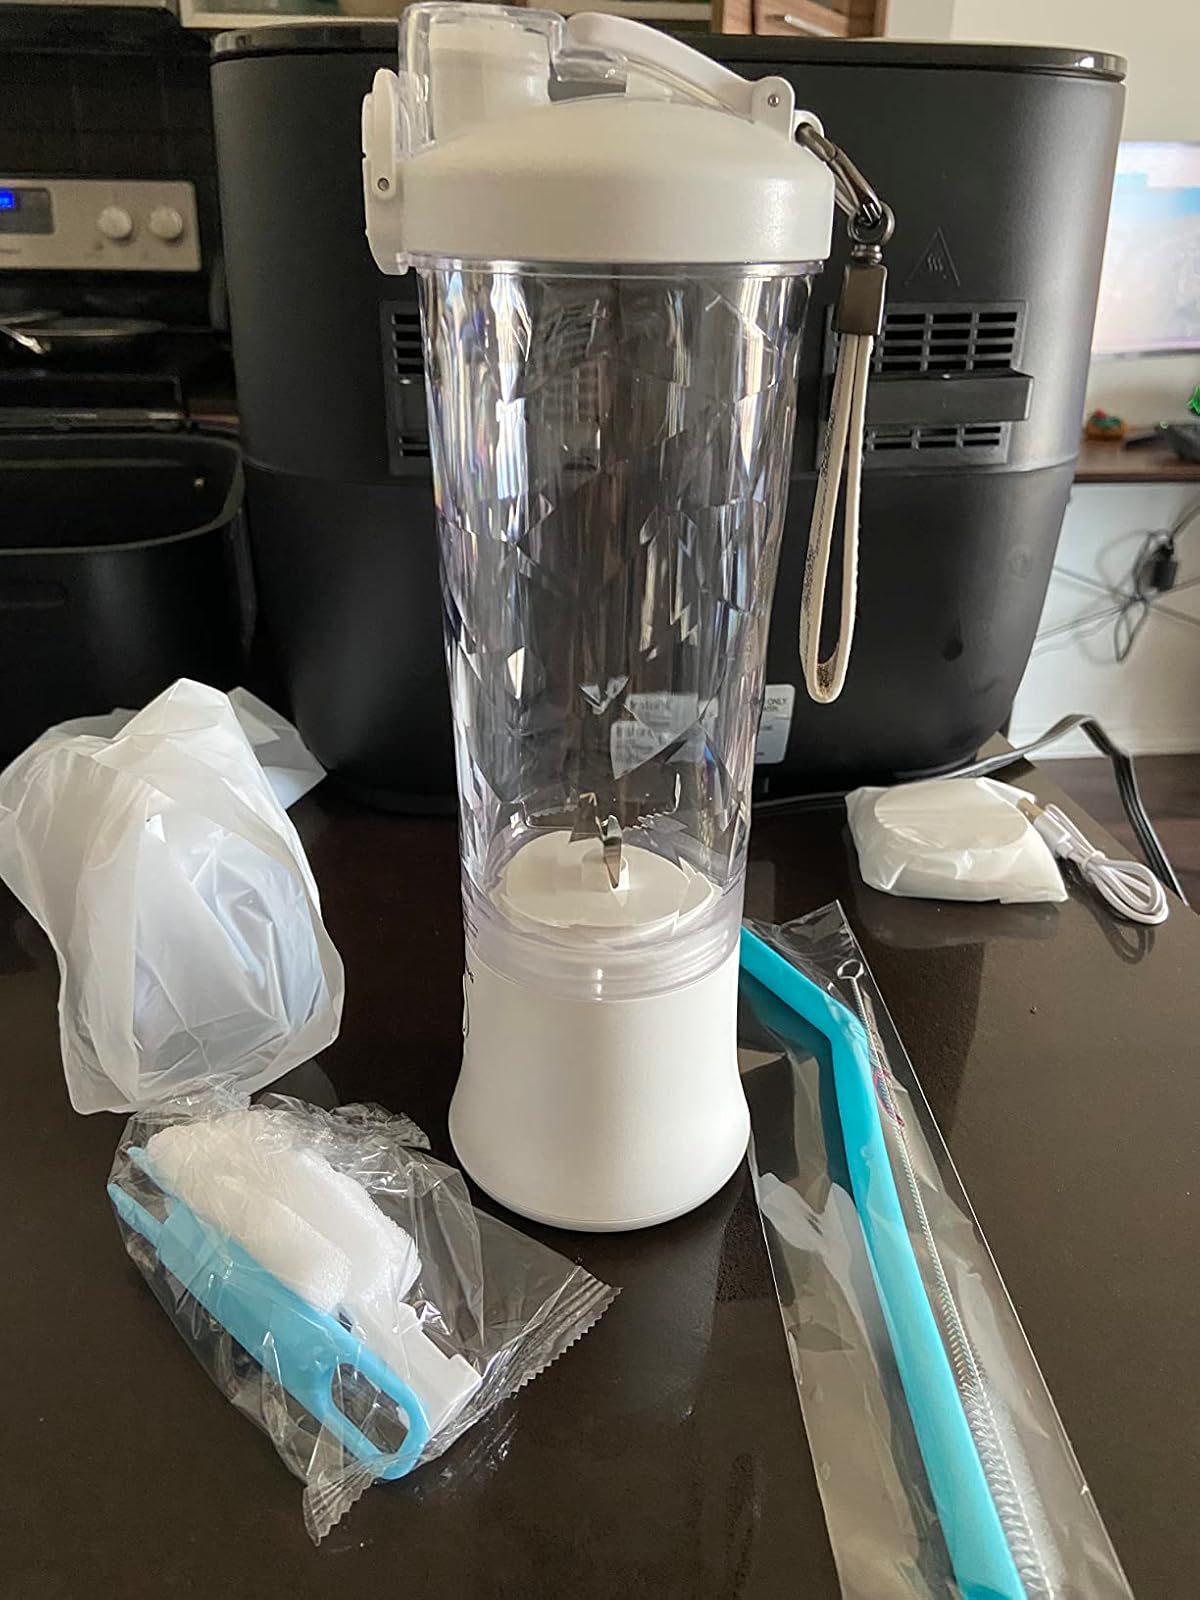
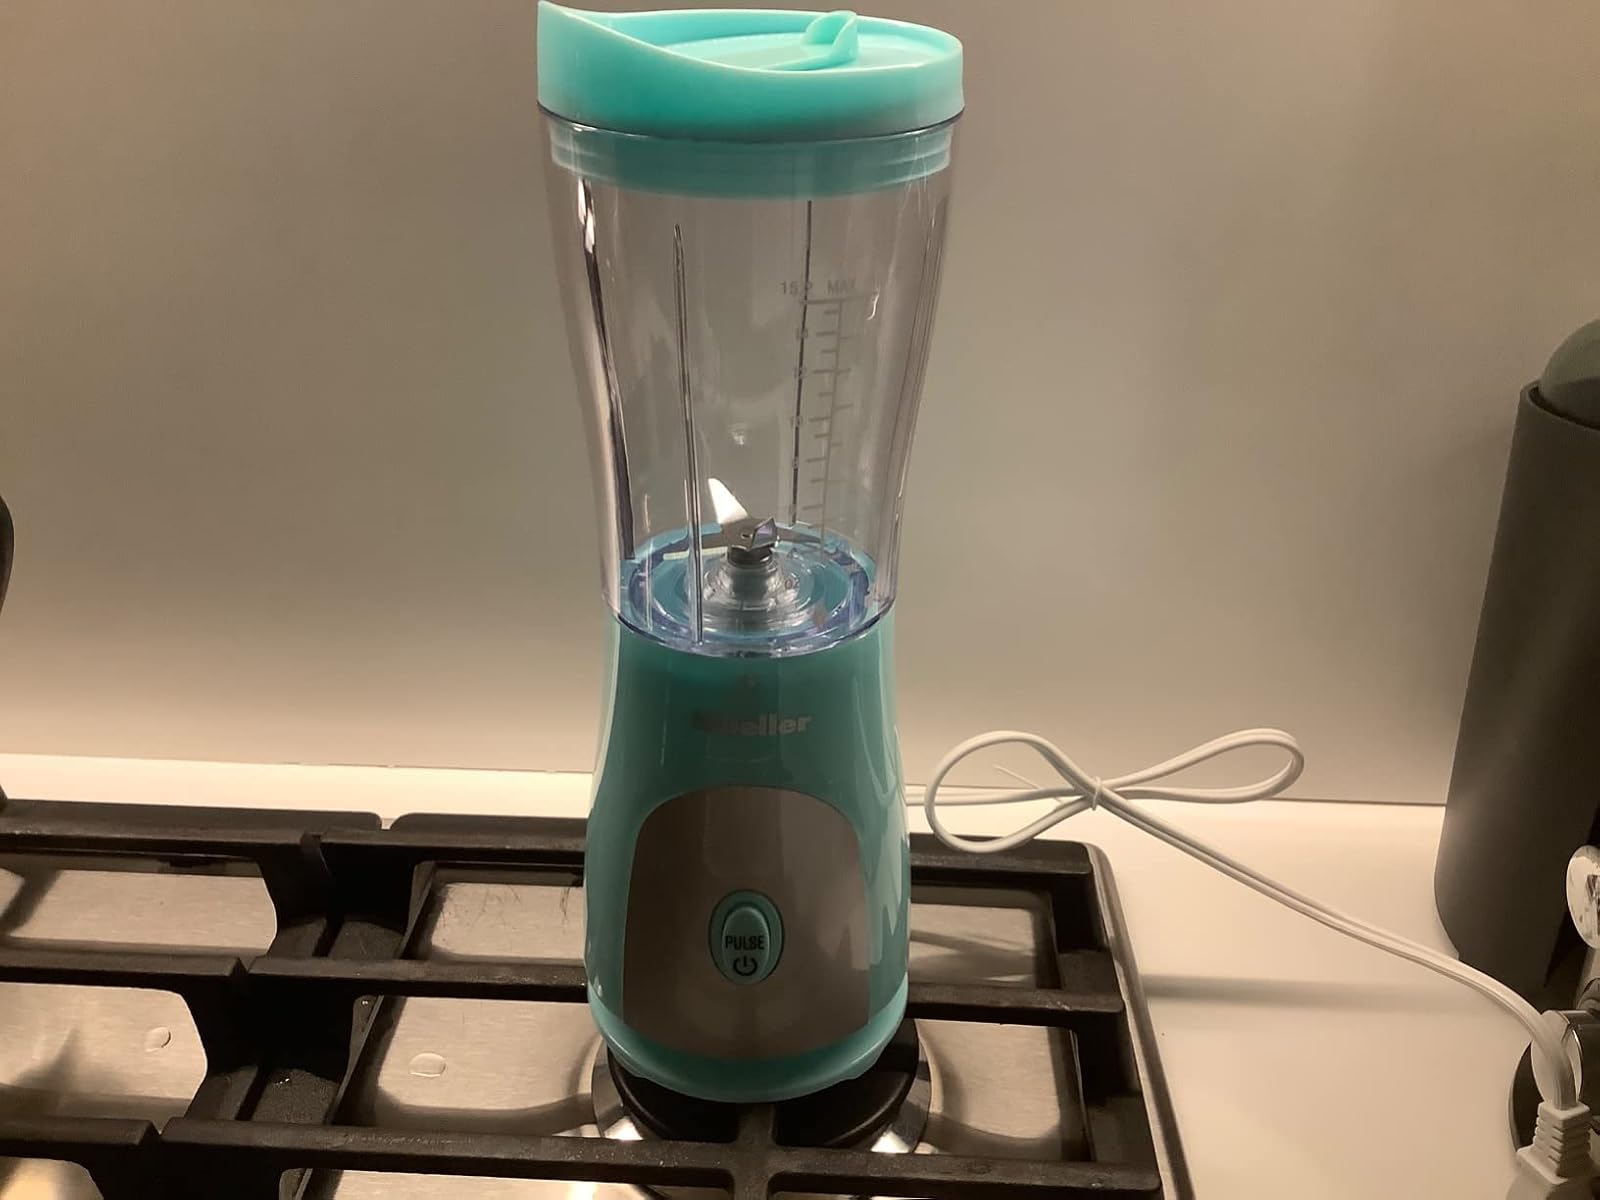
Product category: items_blender
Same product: no